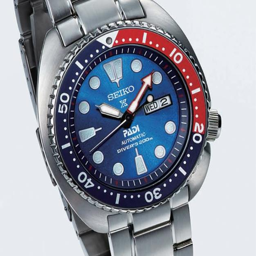
black dial bracelet day ebay i had a model i sold it to a collector for around